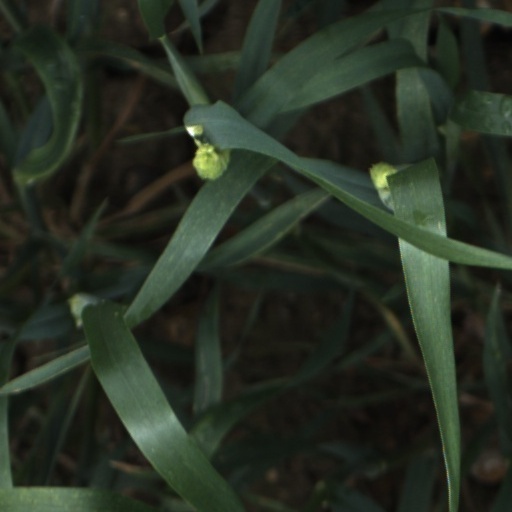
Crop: wheat